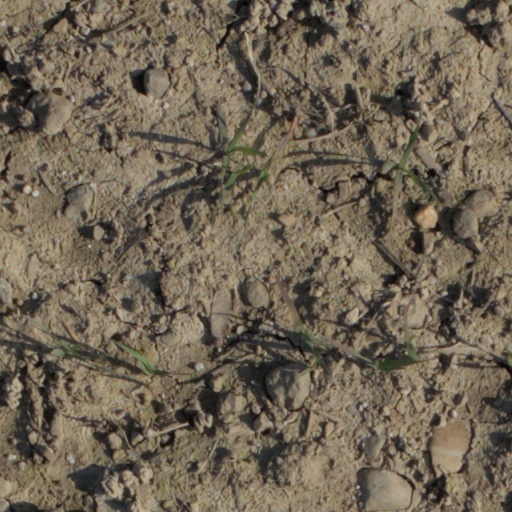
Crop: wheat